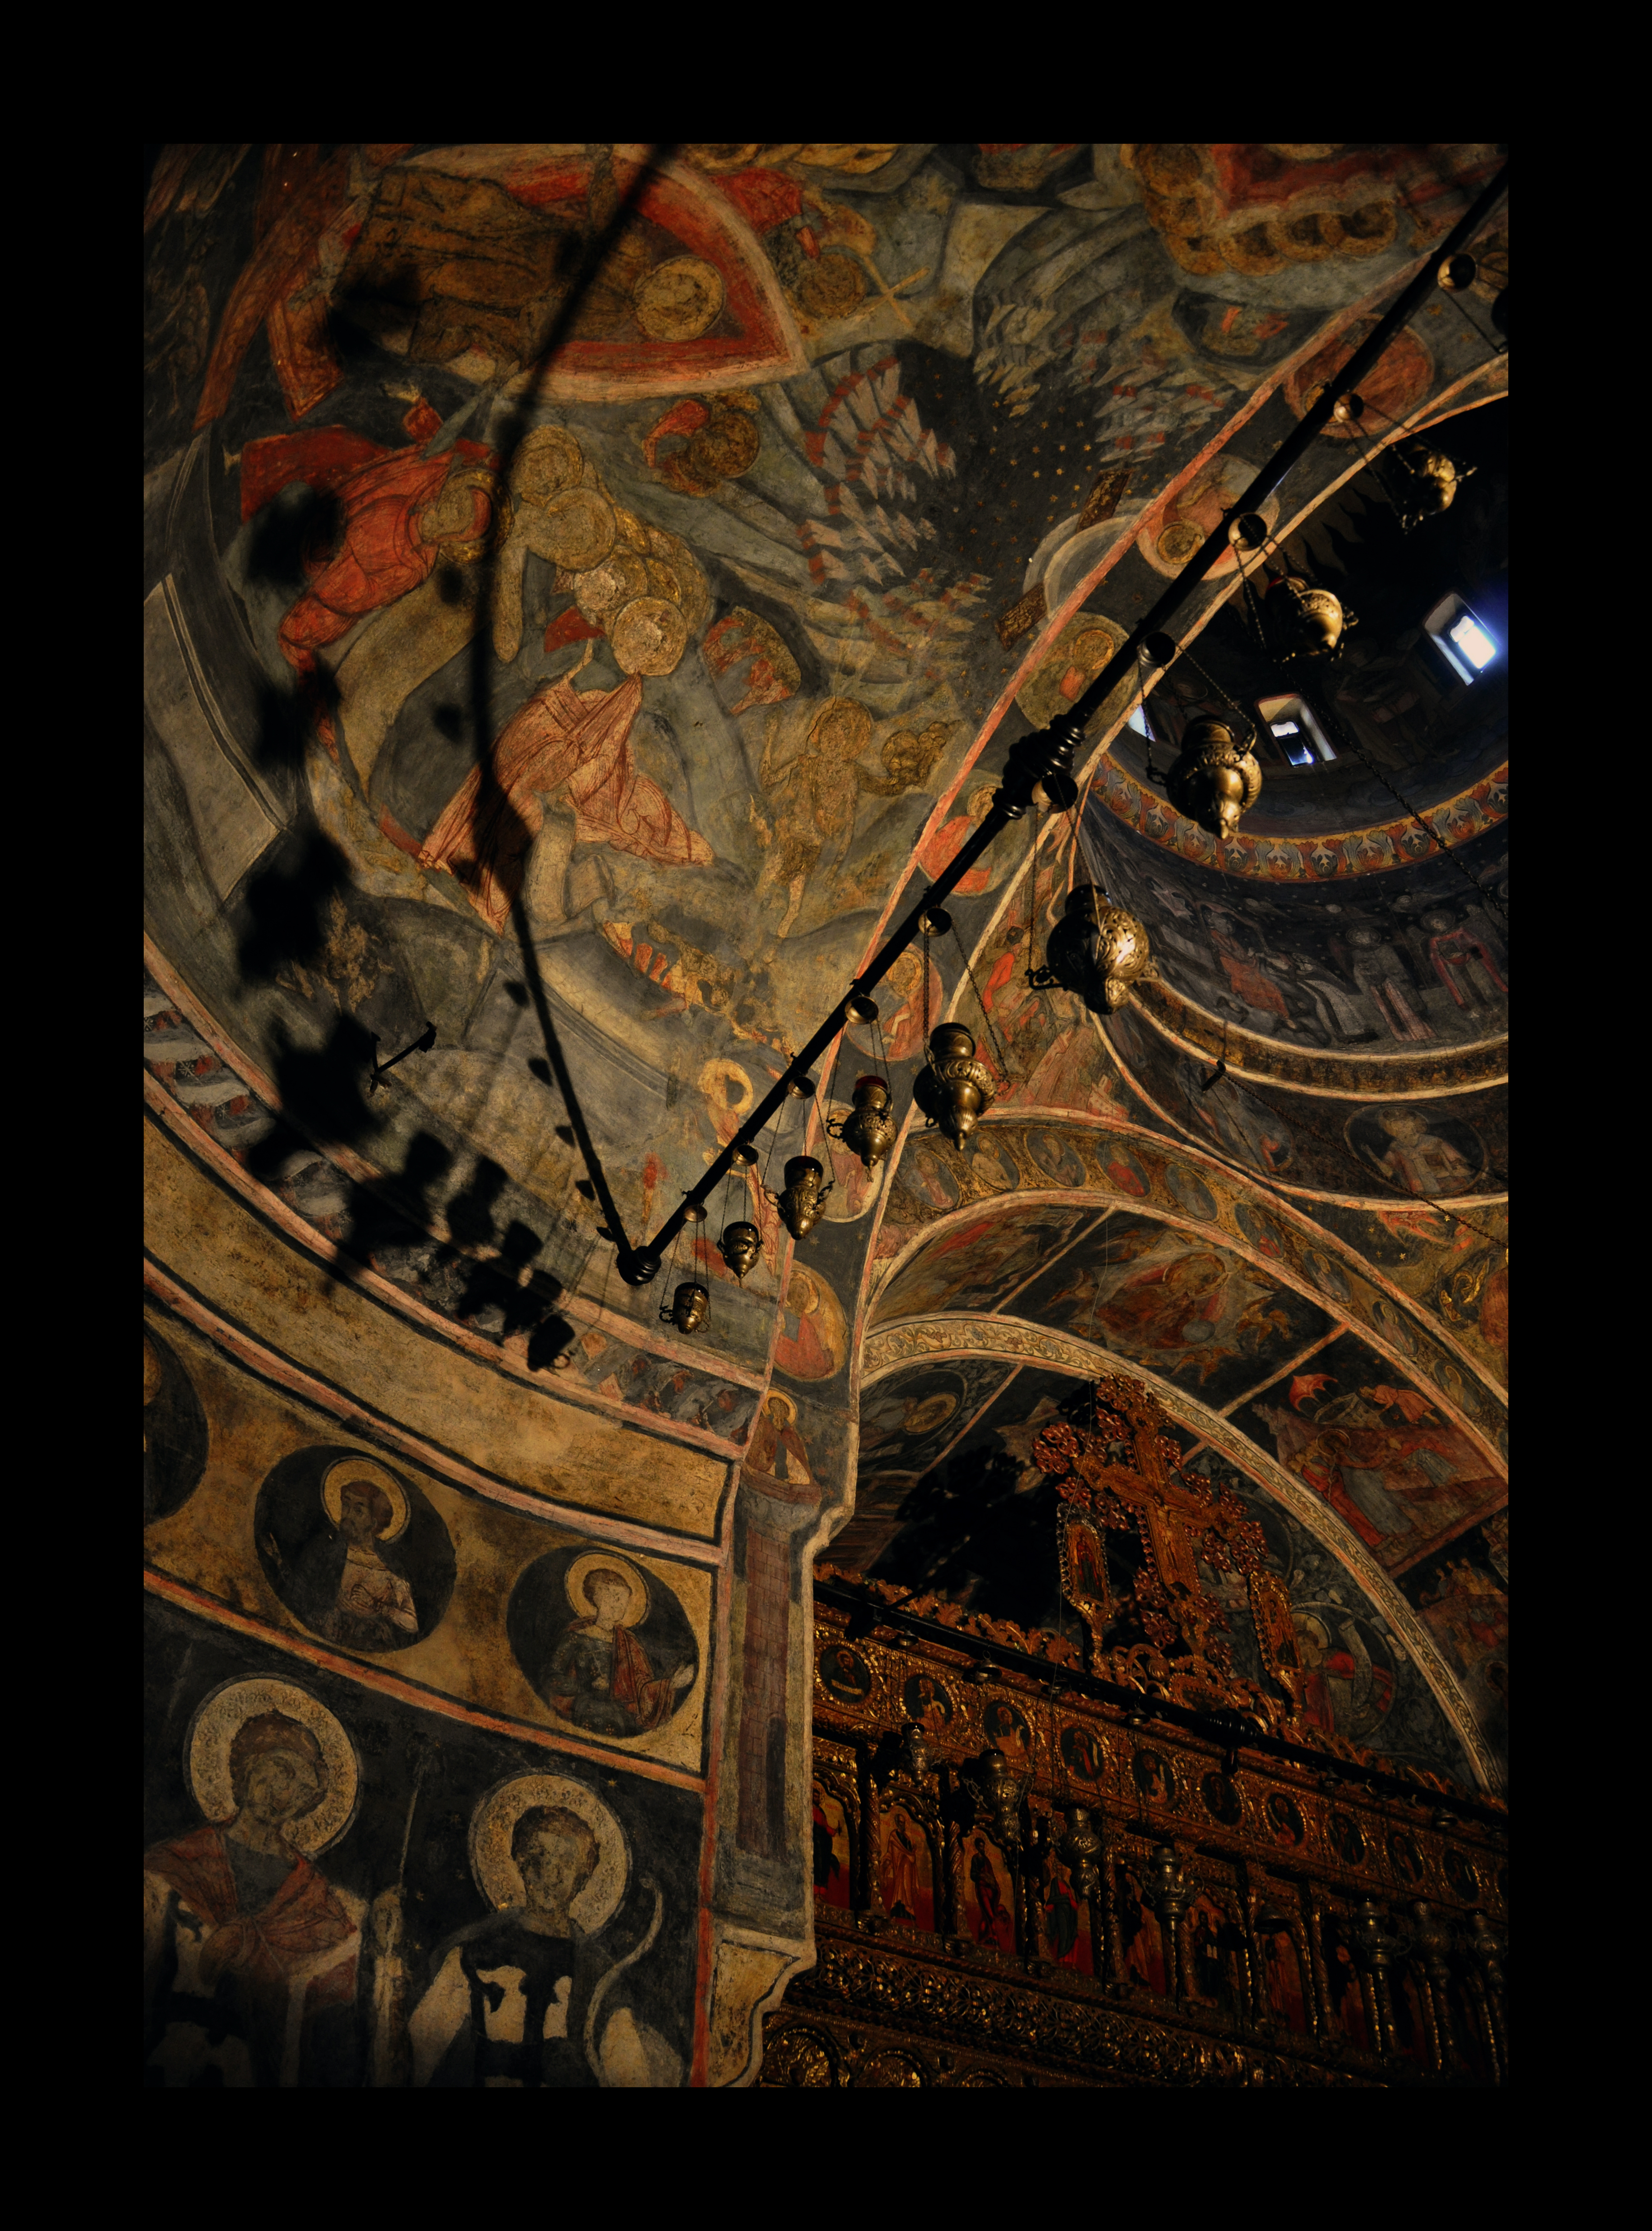
light, architecture, photography, interior, monument, photo, explore, europe, arch, church, nikon, painting, photos, art, cool image, de, monastery, fotografie, poster, christianity, romana, arc, explored, orthodox, vaulting, eastern, fresco, dome, icon, romania, icons, bucharest, convent, screenshot, d90, bor, biserica, arhitectura, orthodoxy, lumina, cupola, pendentives, pendentive, pandantiv, pandantivi, romanian, eikn, ortodoxa, patrimoniu, ortodox, fresca, frescoes, manastirea, manastire, cladire, bucuresti, centrulvechi, lipscani, stavro, stavropoleos, brancovenesc, 1724, godslight, lmibiima1946401, modern art, album cover